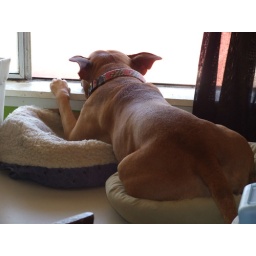
Zakk takes over the cat beds and rests his head on the window sill while he watches the world go by.